Describe the emotion expressed in this image:  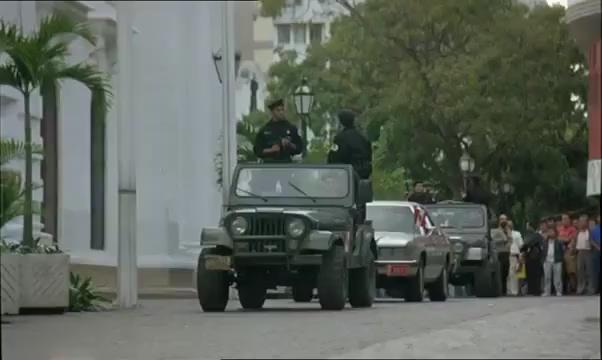
This person displays Pain, valence and arousal with low intensity.